Hackney horse

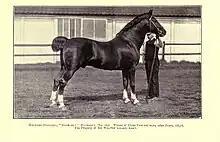
Hackney stallion "Danegelt" in the 1880s

In 1883, the Hackney Horse Society was formed in Norwich and the society’s stud book has records dating back to 1755 in the Hackney Stud Book.